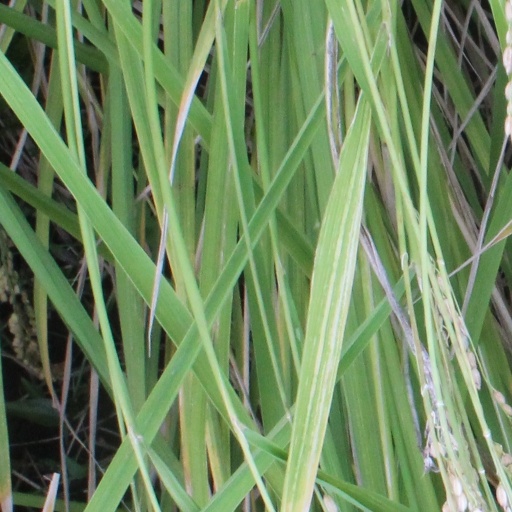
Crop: rice